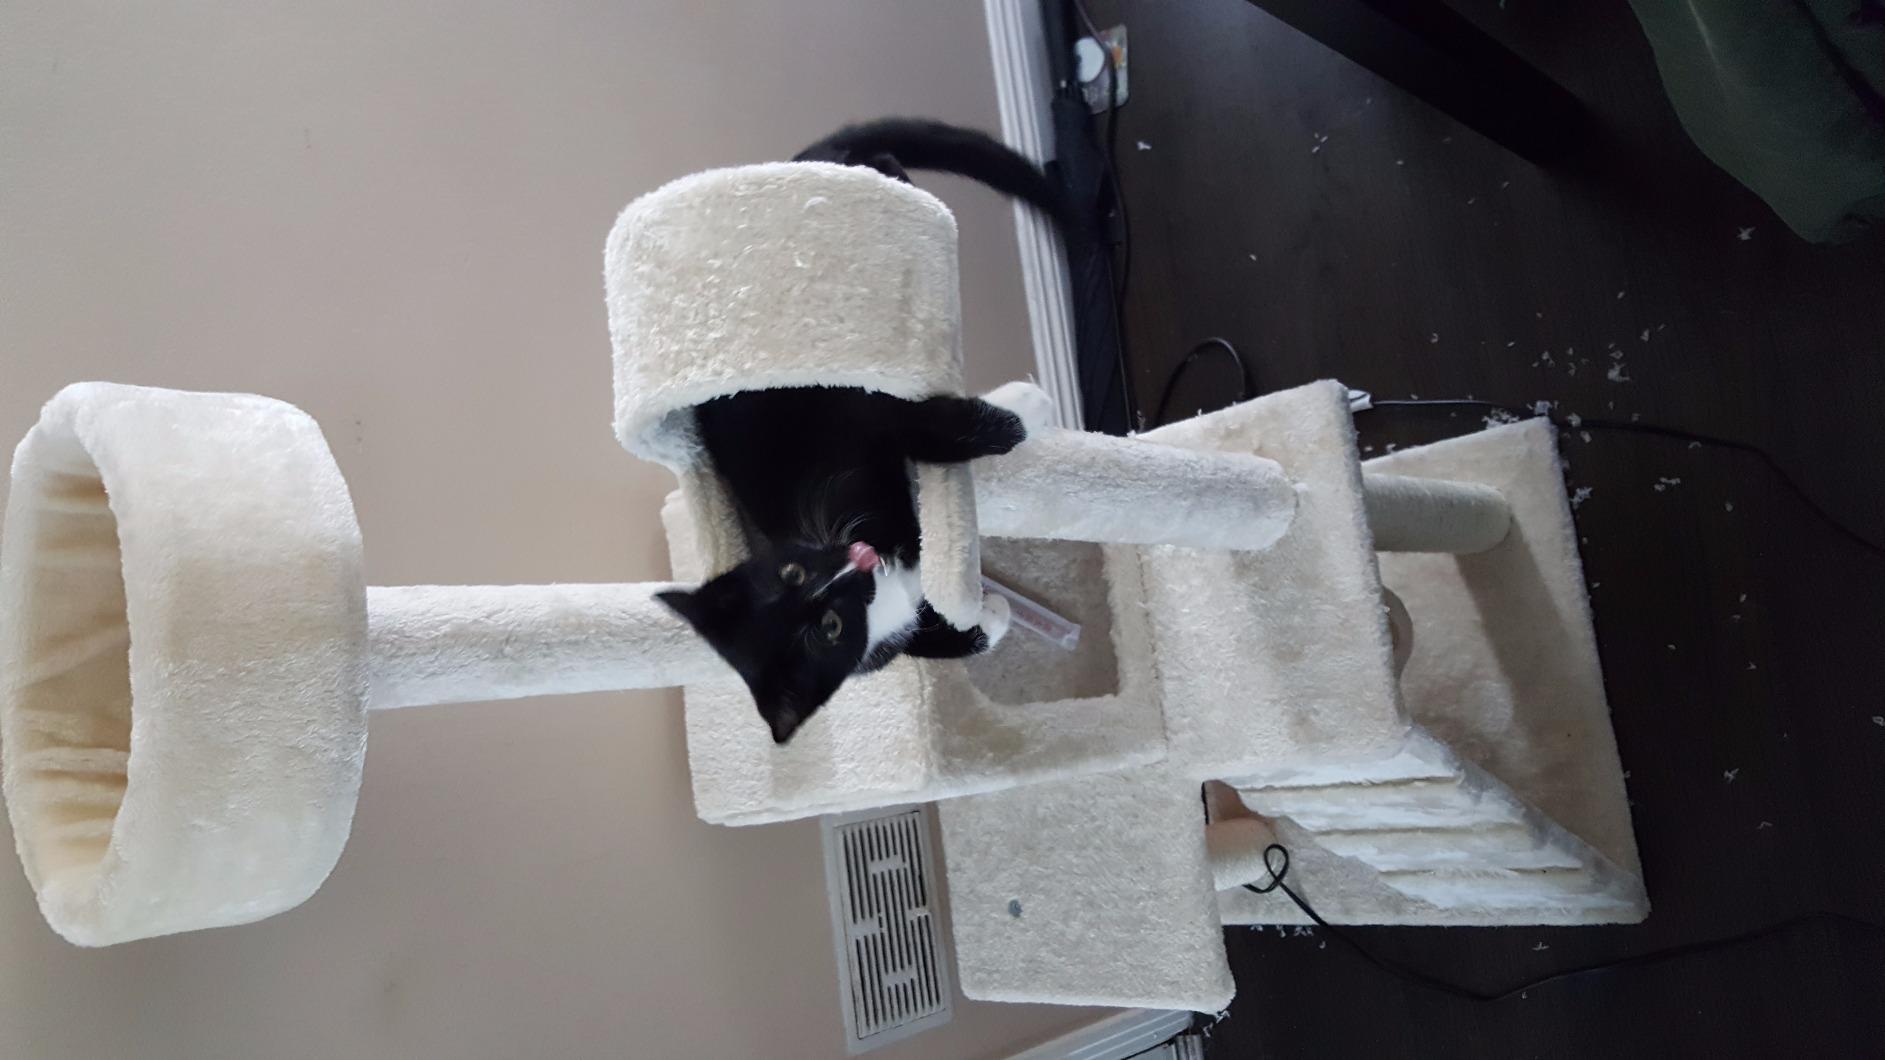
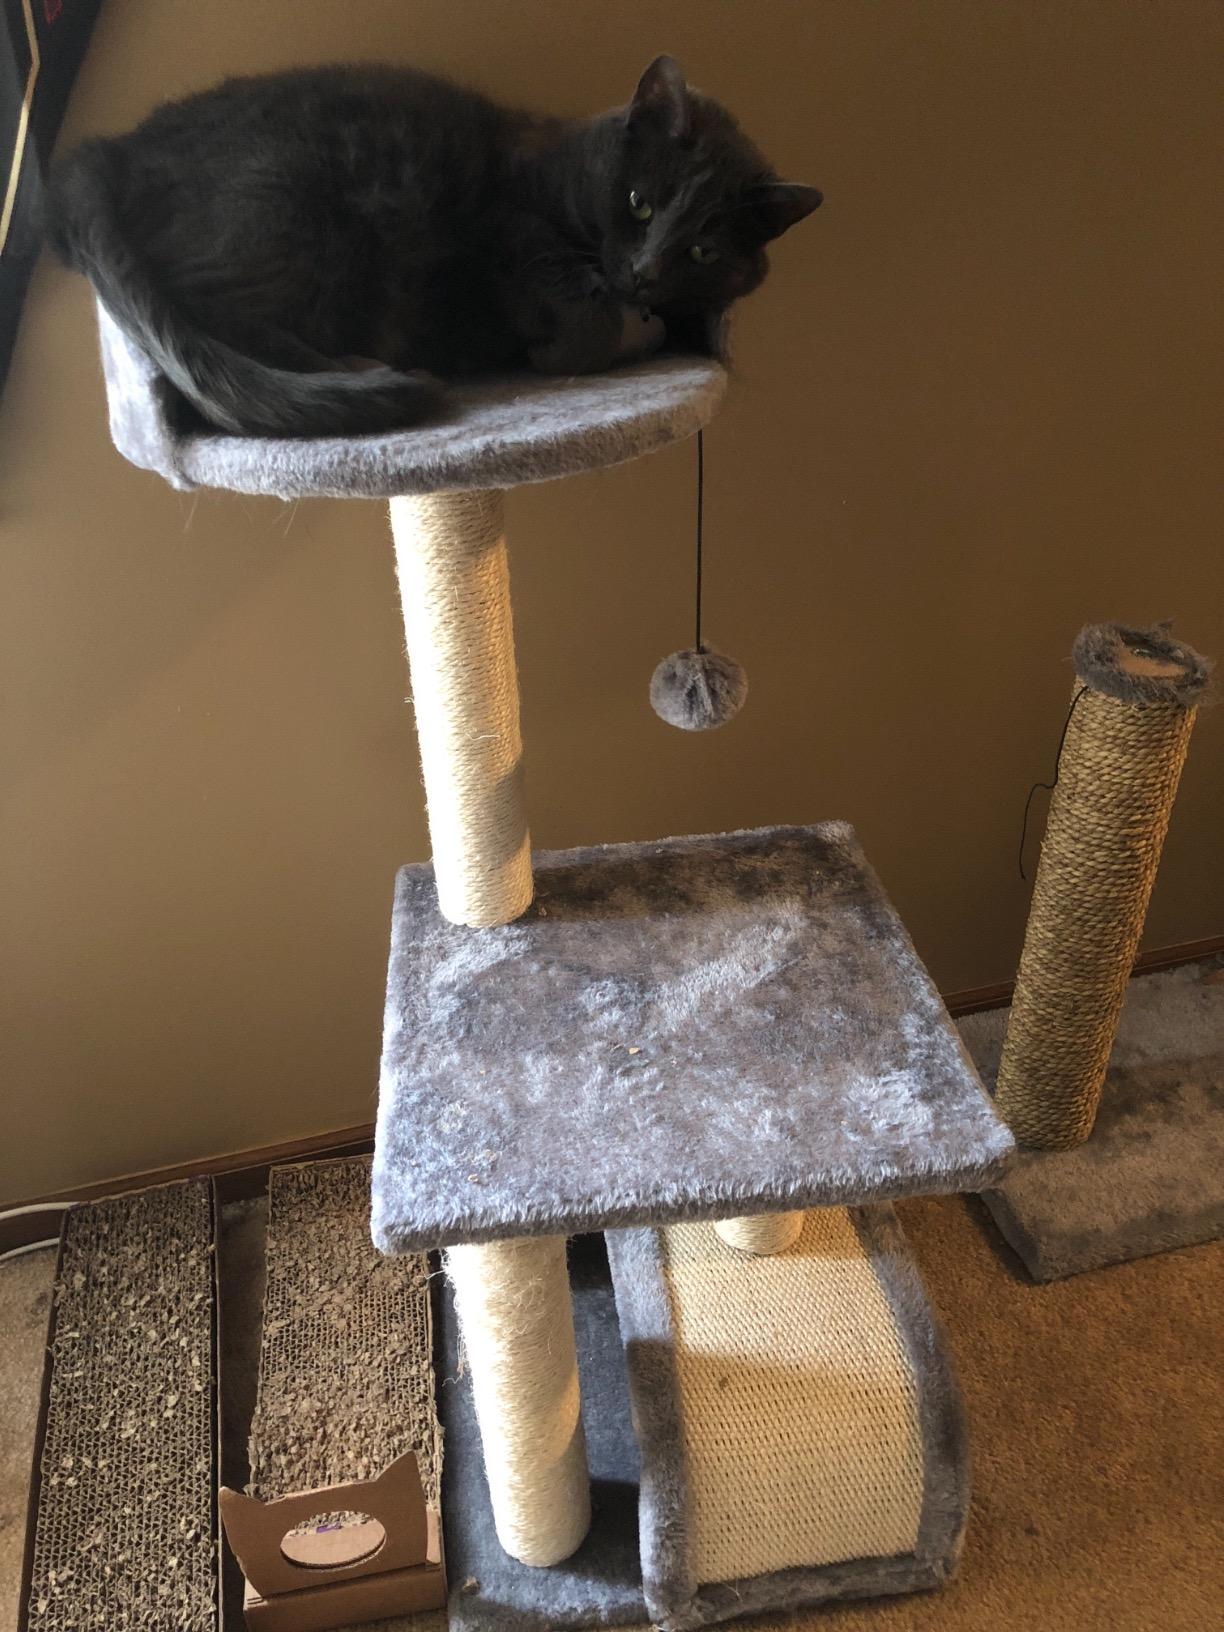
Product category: items_cat tree
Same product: no